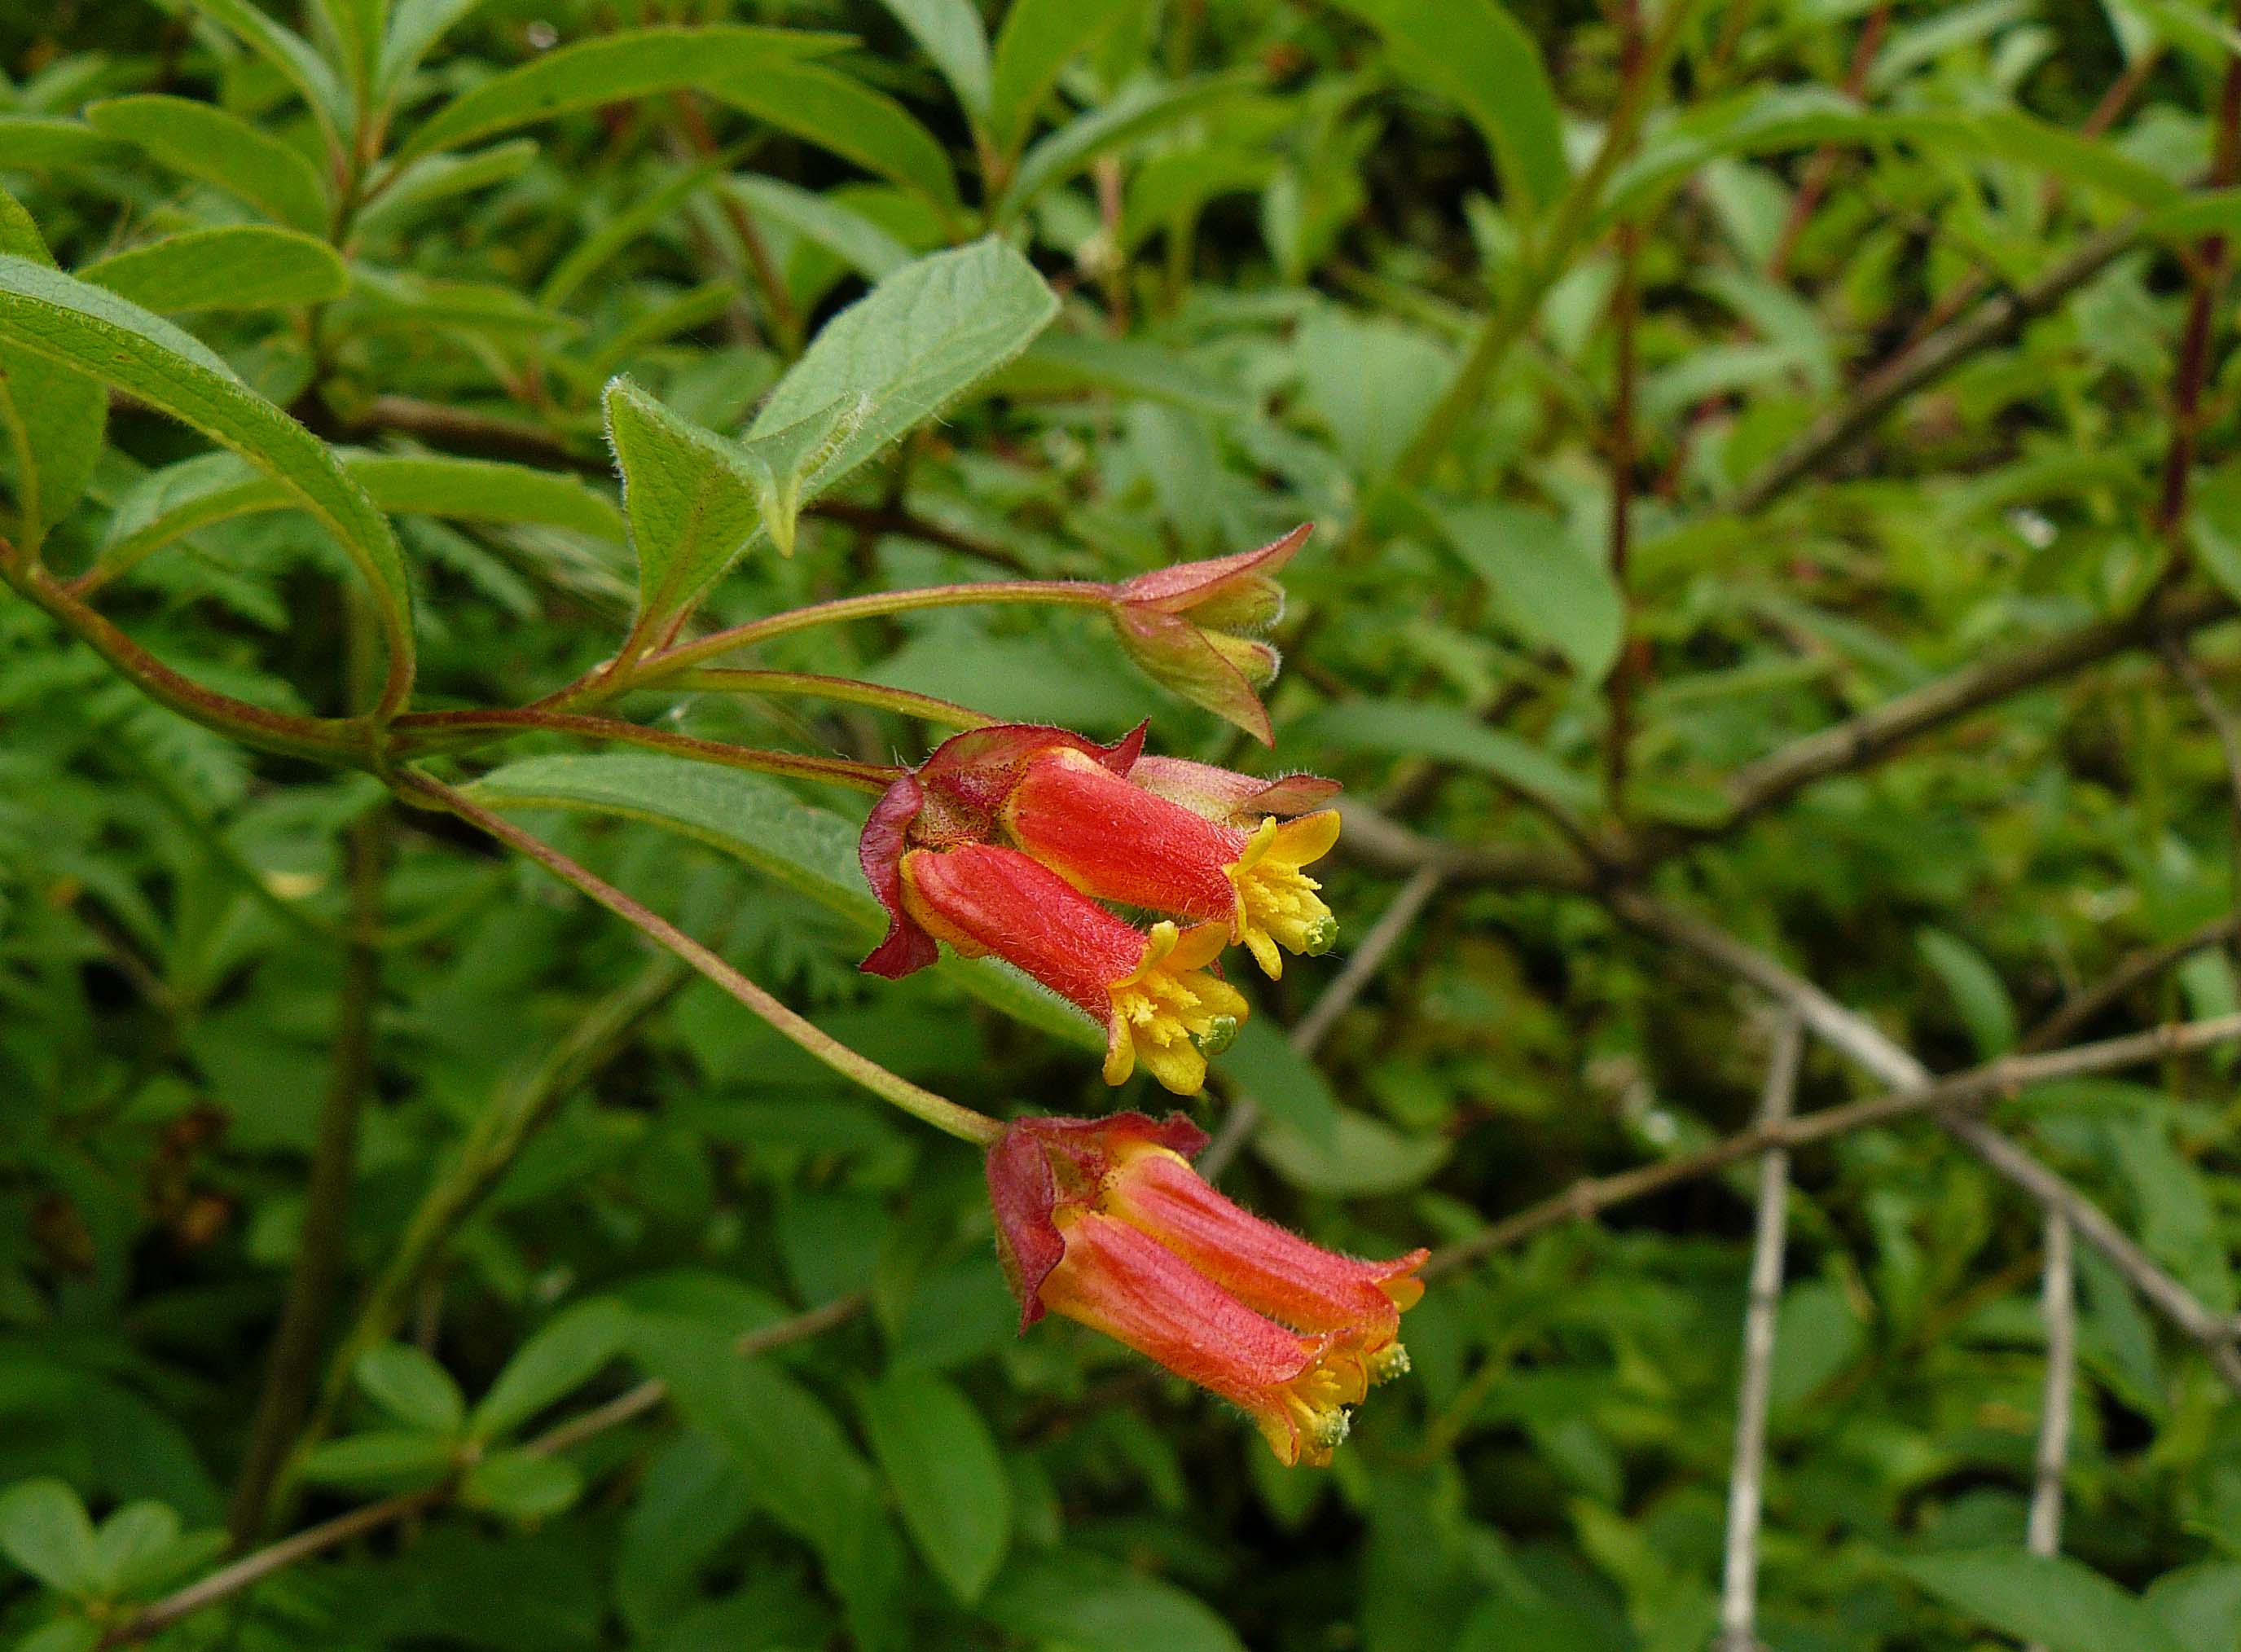
plant, leaf, flower, produce, botany, flora, wildflower, shrub, wildflowers, californianativeplants, macro photography, flowering plant, land plant